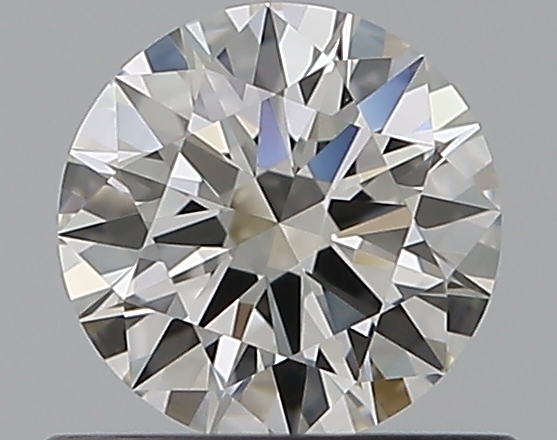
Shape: round
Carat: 0.5
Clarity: VVS1
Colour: I
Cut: EX
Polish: EX
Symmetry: EX
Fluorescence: N
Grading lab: GIA
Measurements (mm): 5.17 x 5.19 x 3.08